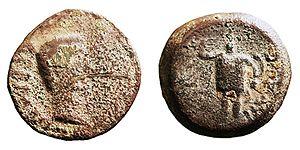
Ibiza est la plus grande des îles Pityuses et l'une des quatre îles habitées de l'archipel des Baléares. En effet, elle est considérée, de façon abusive en géographie ancienne mais acceptable sur un plan d'administration politique ou d'histoire récente, comme l'une des quatre grandes îles habitées de cet archipel des Baléares. Celui-ci forme l'une des dix-sept communautés autonomes d'Espagne, en mer Méditerranée, dont l'île d'Ibiza est l'une des provinces. Elle est dirigée par le Conseil insulaire d'Ibiza et subdivisée en cinq communes.